Sefu bin Hamid

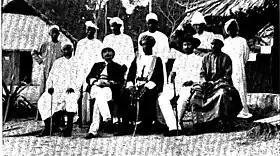
Sefu bin Hamid (center) with two Congo Free State officials of the , Lieutenant Joseph Lippens and Sergeant Henri De Bruyne, at Stanley Falls,

Sefu bin Hamid or Sayf bin Hamed (1850 – 20 October 1893) was an Arab Zanzibari slave trader and administrative official. The son of Tippu Tip, he was killed while fighting in the Congo–Arab war.